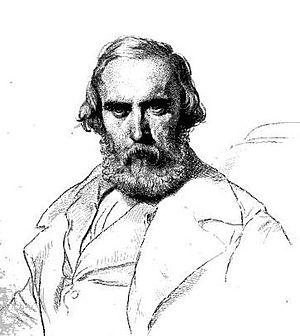
Eugène-Ferdinand Buttura, né le 12 février 1812 à Paris et mort dans la capitale le 23 mars 1852, était un peintre français du XIXᵉ siècle.